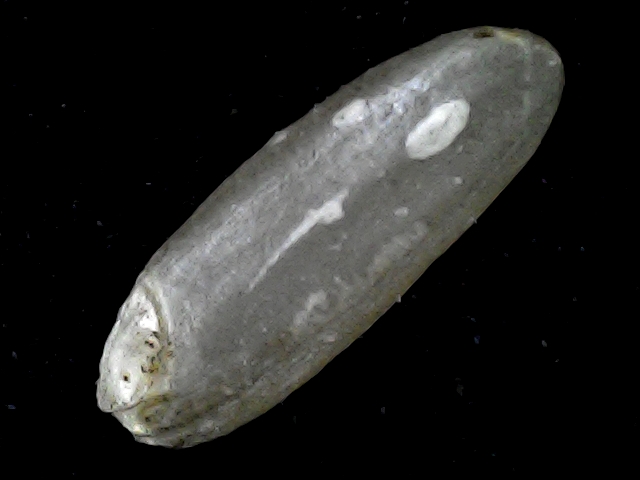
Rice variety: BD72